Archiepiscopal cross

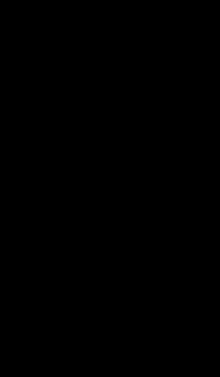
Archbishop symbol

An archiepiscopal cross (archbishop's cross) is a two-barred cross used by or to signify or dignify an archbishop. Similar to the patriarchal cross, it is typically made like a staff with the two barred cross up top and a very long downwards extending arm.